Bayt Daras

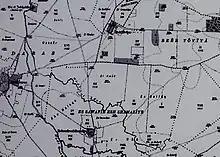
Bayt Daras 1930 1:20,000 (left of map)

In the 1922 census of Palestine, conducted by the British Mandate authorities, Bait Daras had a population of 1,670 Muslims, increasing in the 1931 census of Palestine, to 1,804, still all Muslim, in 401 inhabited houses.